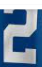
Number: 2